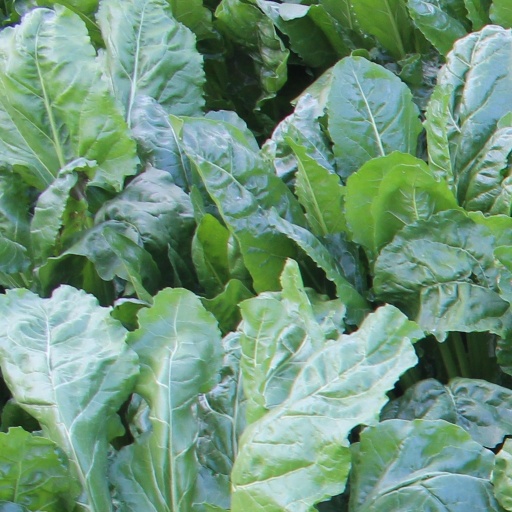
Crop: sugar beet